Lyndon B. Johnson

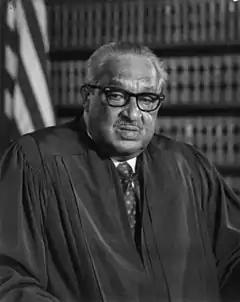
Johnson appointed Thurgood Marshall, the first African American justice, to the Supreme Court.

Johnson decided on a systematic bombing campaign, which became known as Operation Rolling Thunder, in February 1965 after an attack by Viet Cong guerrillas on Pleiku Air Base, killing eight Americans. The U.S. would continue to bomb North Vietnam until late 1968. In March 1965, McGeorge Bundy called for American ground operations; Johnson agreed and also quietly changed the mission from defensive to offensive operations. On March 8, 1965, 3,500 troops went ashore near Da Nang, the first time U.S. combat forces had been sent to mainland Asia since the Korean War. In June, South Vietnamese Ambassador Maxwell D. Taylor reported that the bombing offensive against North Vietnam had been ineffective and that the South Vietnamese army was outclassed and in danger of collapse. In late July, McNamara and Johnson's top advisors recommended an increase in U.S. soldiers from 75,000 to over 200,000. Johnson agreed but felt boxed in by unpalatable choices. If he sent additional troops he would be attacked as an interventionist, and if he did not, he thought he risked being impeached. By October 1965, there were over 200,000 troops deployed in Vietnam. Throughout 1965, few members of Congress or the administration openly criticized Johnson's handling of the war.